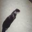
Label: otter